Newmarket Air Raid Shelter

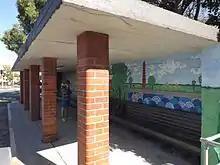
Shelter in 2015

The Newmarket air raid shelter is a rectangular concrete structure comprising a heavy floor slab, rear and side nib blast walls, a flat roof and five brick piers. The original floor slab is covered with concrete topping and an outer edge of pavers, and the rear concrete wall has a mural painted to the interior while the exterior of the rear wall remains unpainted. The roof fascias are painted yellow. The original air-raid shelter timber seat is painted green and is located against the rear wall. There is evidence of the entrances to Enoggera Road on the soffit. Wiring for lighting has been introduced.